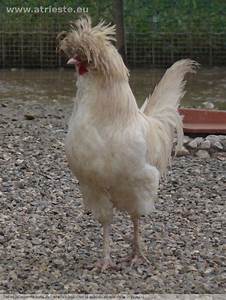
Label: gallina